Desert Mothers

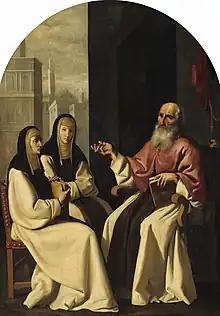
Desert Mothers Saint Paula and her daughter Eustochium with their spiritual advisor Saint Jerome—painting by Francisco de Zurbarán

Desert Mothers is a neologism, coined in feminist theology as an analogy to Desert Fathers, for the "ammas" or female Christian ascetics living in the desert of Egypt, Palestine, and Syria in the 4th and 5th centuries AD. They typically lived in the monastic communities that began forming during that time, though sometimes they lived as hermits. Monastic communities acted collectively with limited outside relations with lay people. Some ascetics chose to venture into isolated locations to restrict relations with others, deepen spiritual connection, and other ascetic purposes. Other women from that era who influenced the early ascetic or monastic tradition while living outside the desert are also described as Desert Mothers.